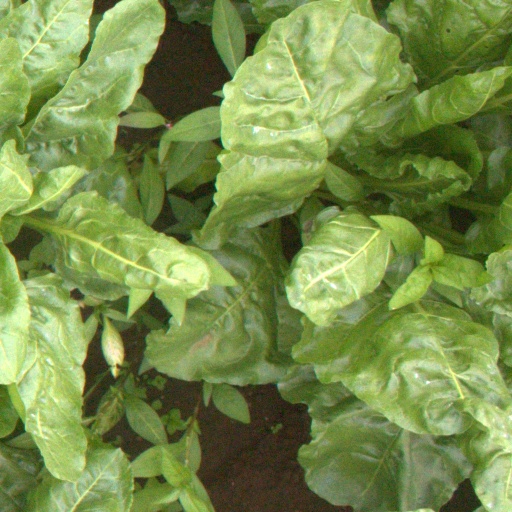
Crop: sugar beet